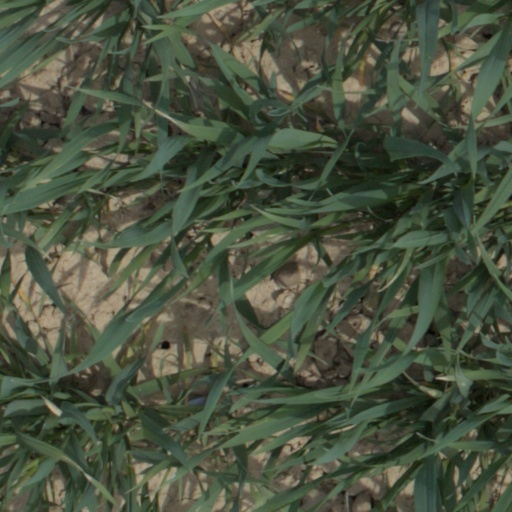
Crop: wheat